Christianity

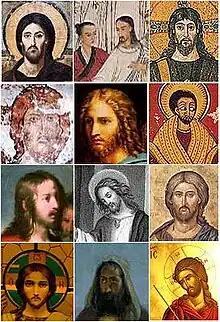
Various depictions of Jesus

In the era known as the Great Divergence, when in the West, the Age of Enlightenment and the Scientific Revolution brought about great societal changes, Christianity was confronted with various forms of skepticism and with certain modern political ideologies, such as versions of socialism and liberalism. Events ranged from mere anti-clericalism to violent outbursts against Christianity, such as the dechristianization of France during the French Revolution, the Spanish Civil War, and certain Marxist movements, especially the Russian Revolution and the persecution of Christians in the Soviet Union under state atheism.